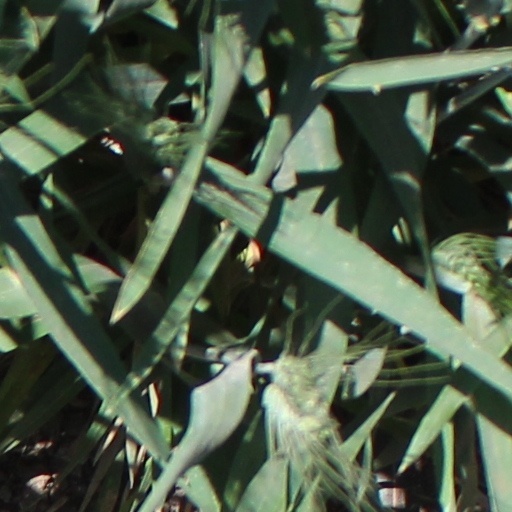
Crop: wheat